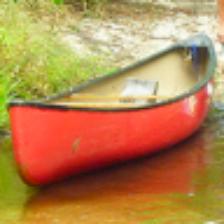
Label: NonHuman